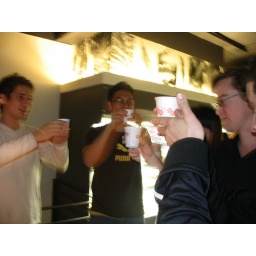
drinking in style: with paper cups